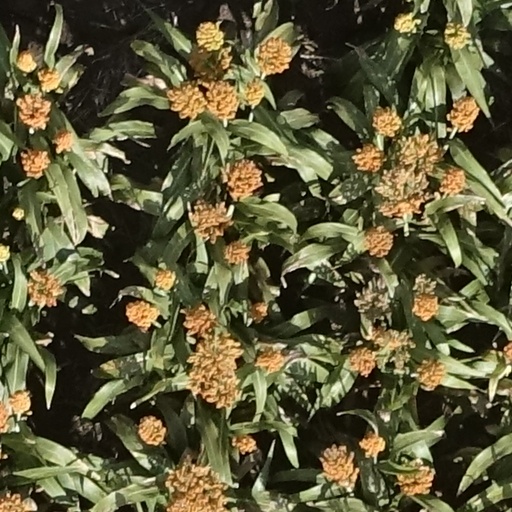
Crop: sorghum